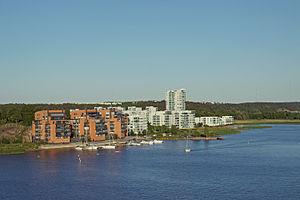
Korppolaismäki est une colline et un quartier de Turku en Finlande.